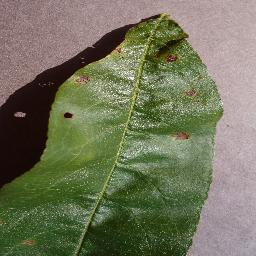
Label: Peach___Bacterial_spot